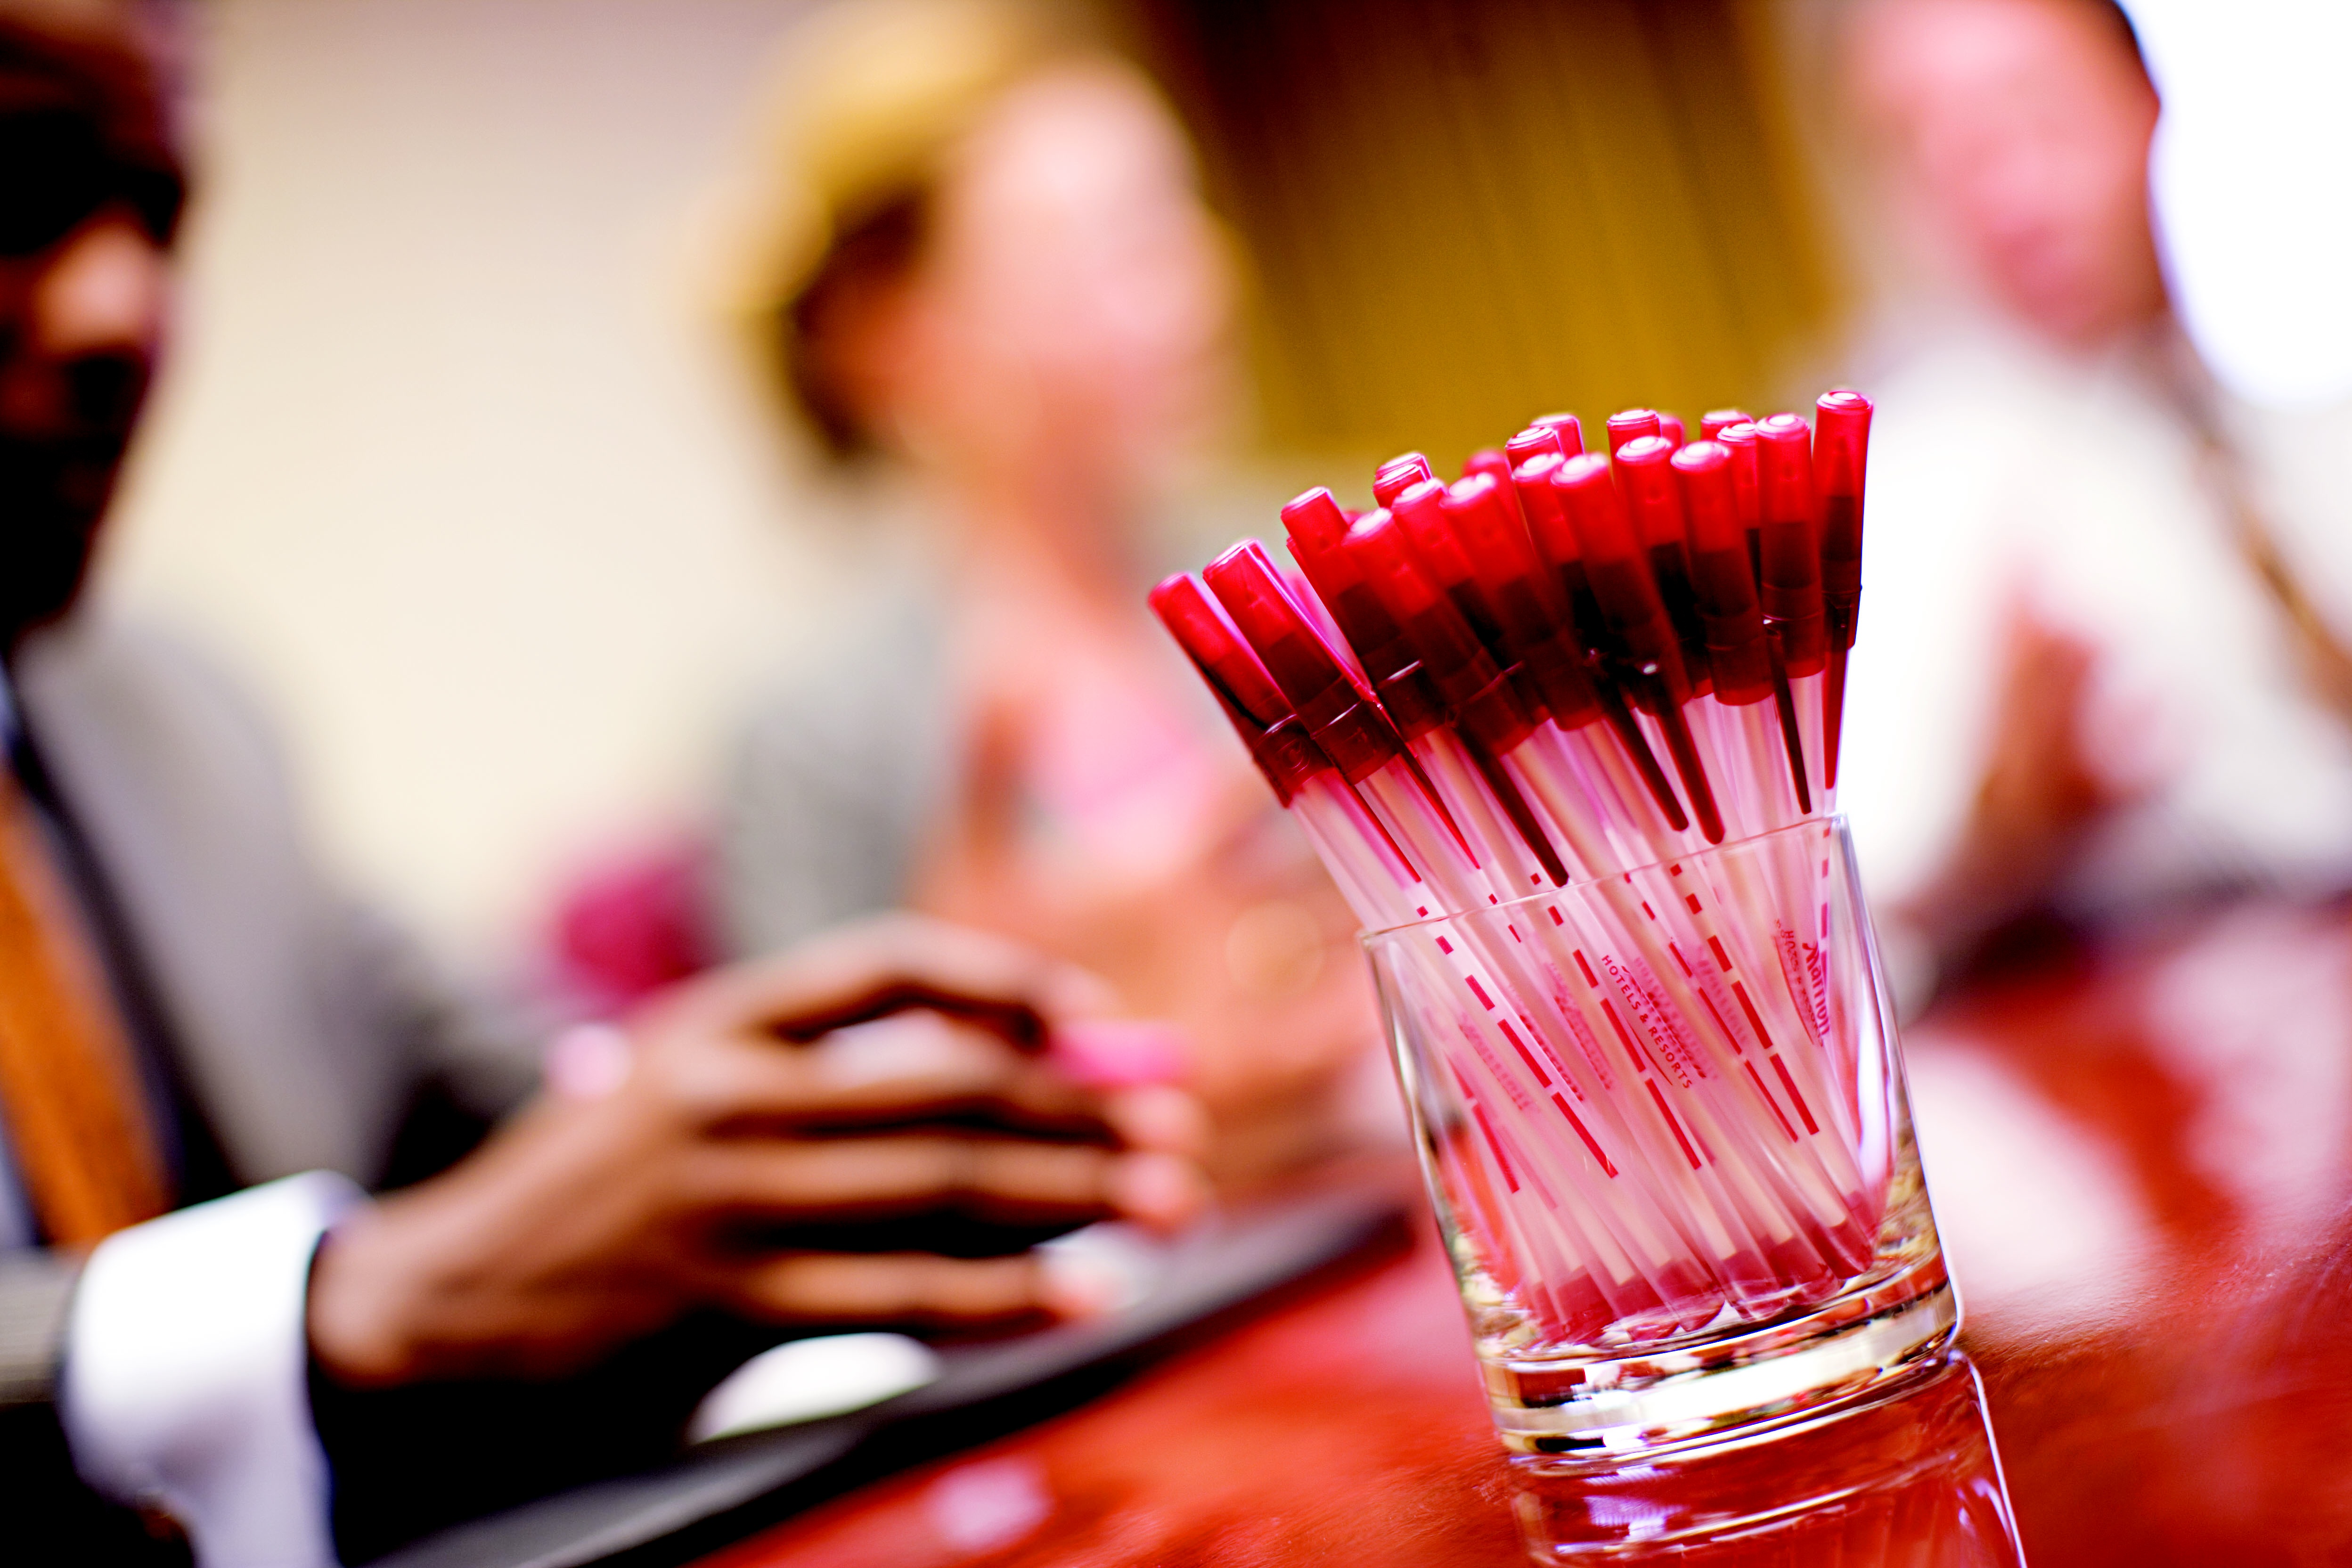
people, meeting, red, color, corporate, lip, close up, team, pens, conference, seminar, biros